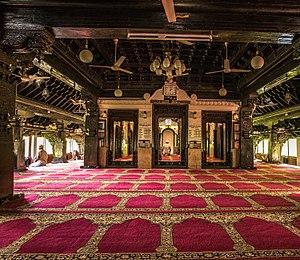
Mangalore, officiellement connu sous le nom de Mangaluru, est la principale ville portuaire du district Dashina du Kannada dans l'État du Karnataka en Inde du Sud. La ville est située à environ 352 km à l'ouest de Bangalore, la capitale de l'État du Karnataka, entre la mer d'Arabie et la chaîne de montagnes des Ghats occidentaux.